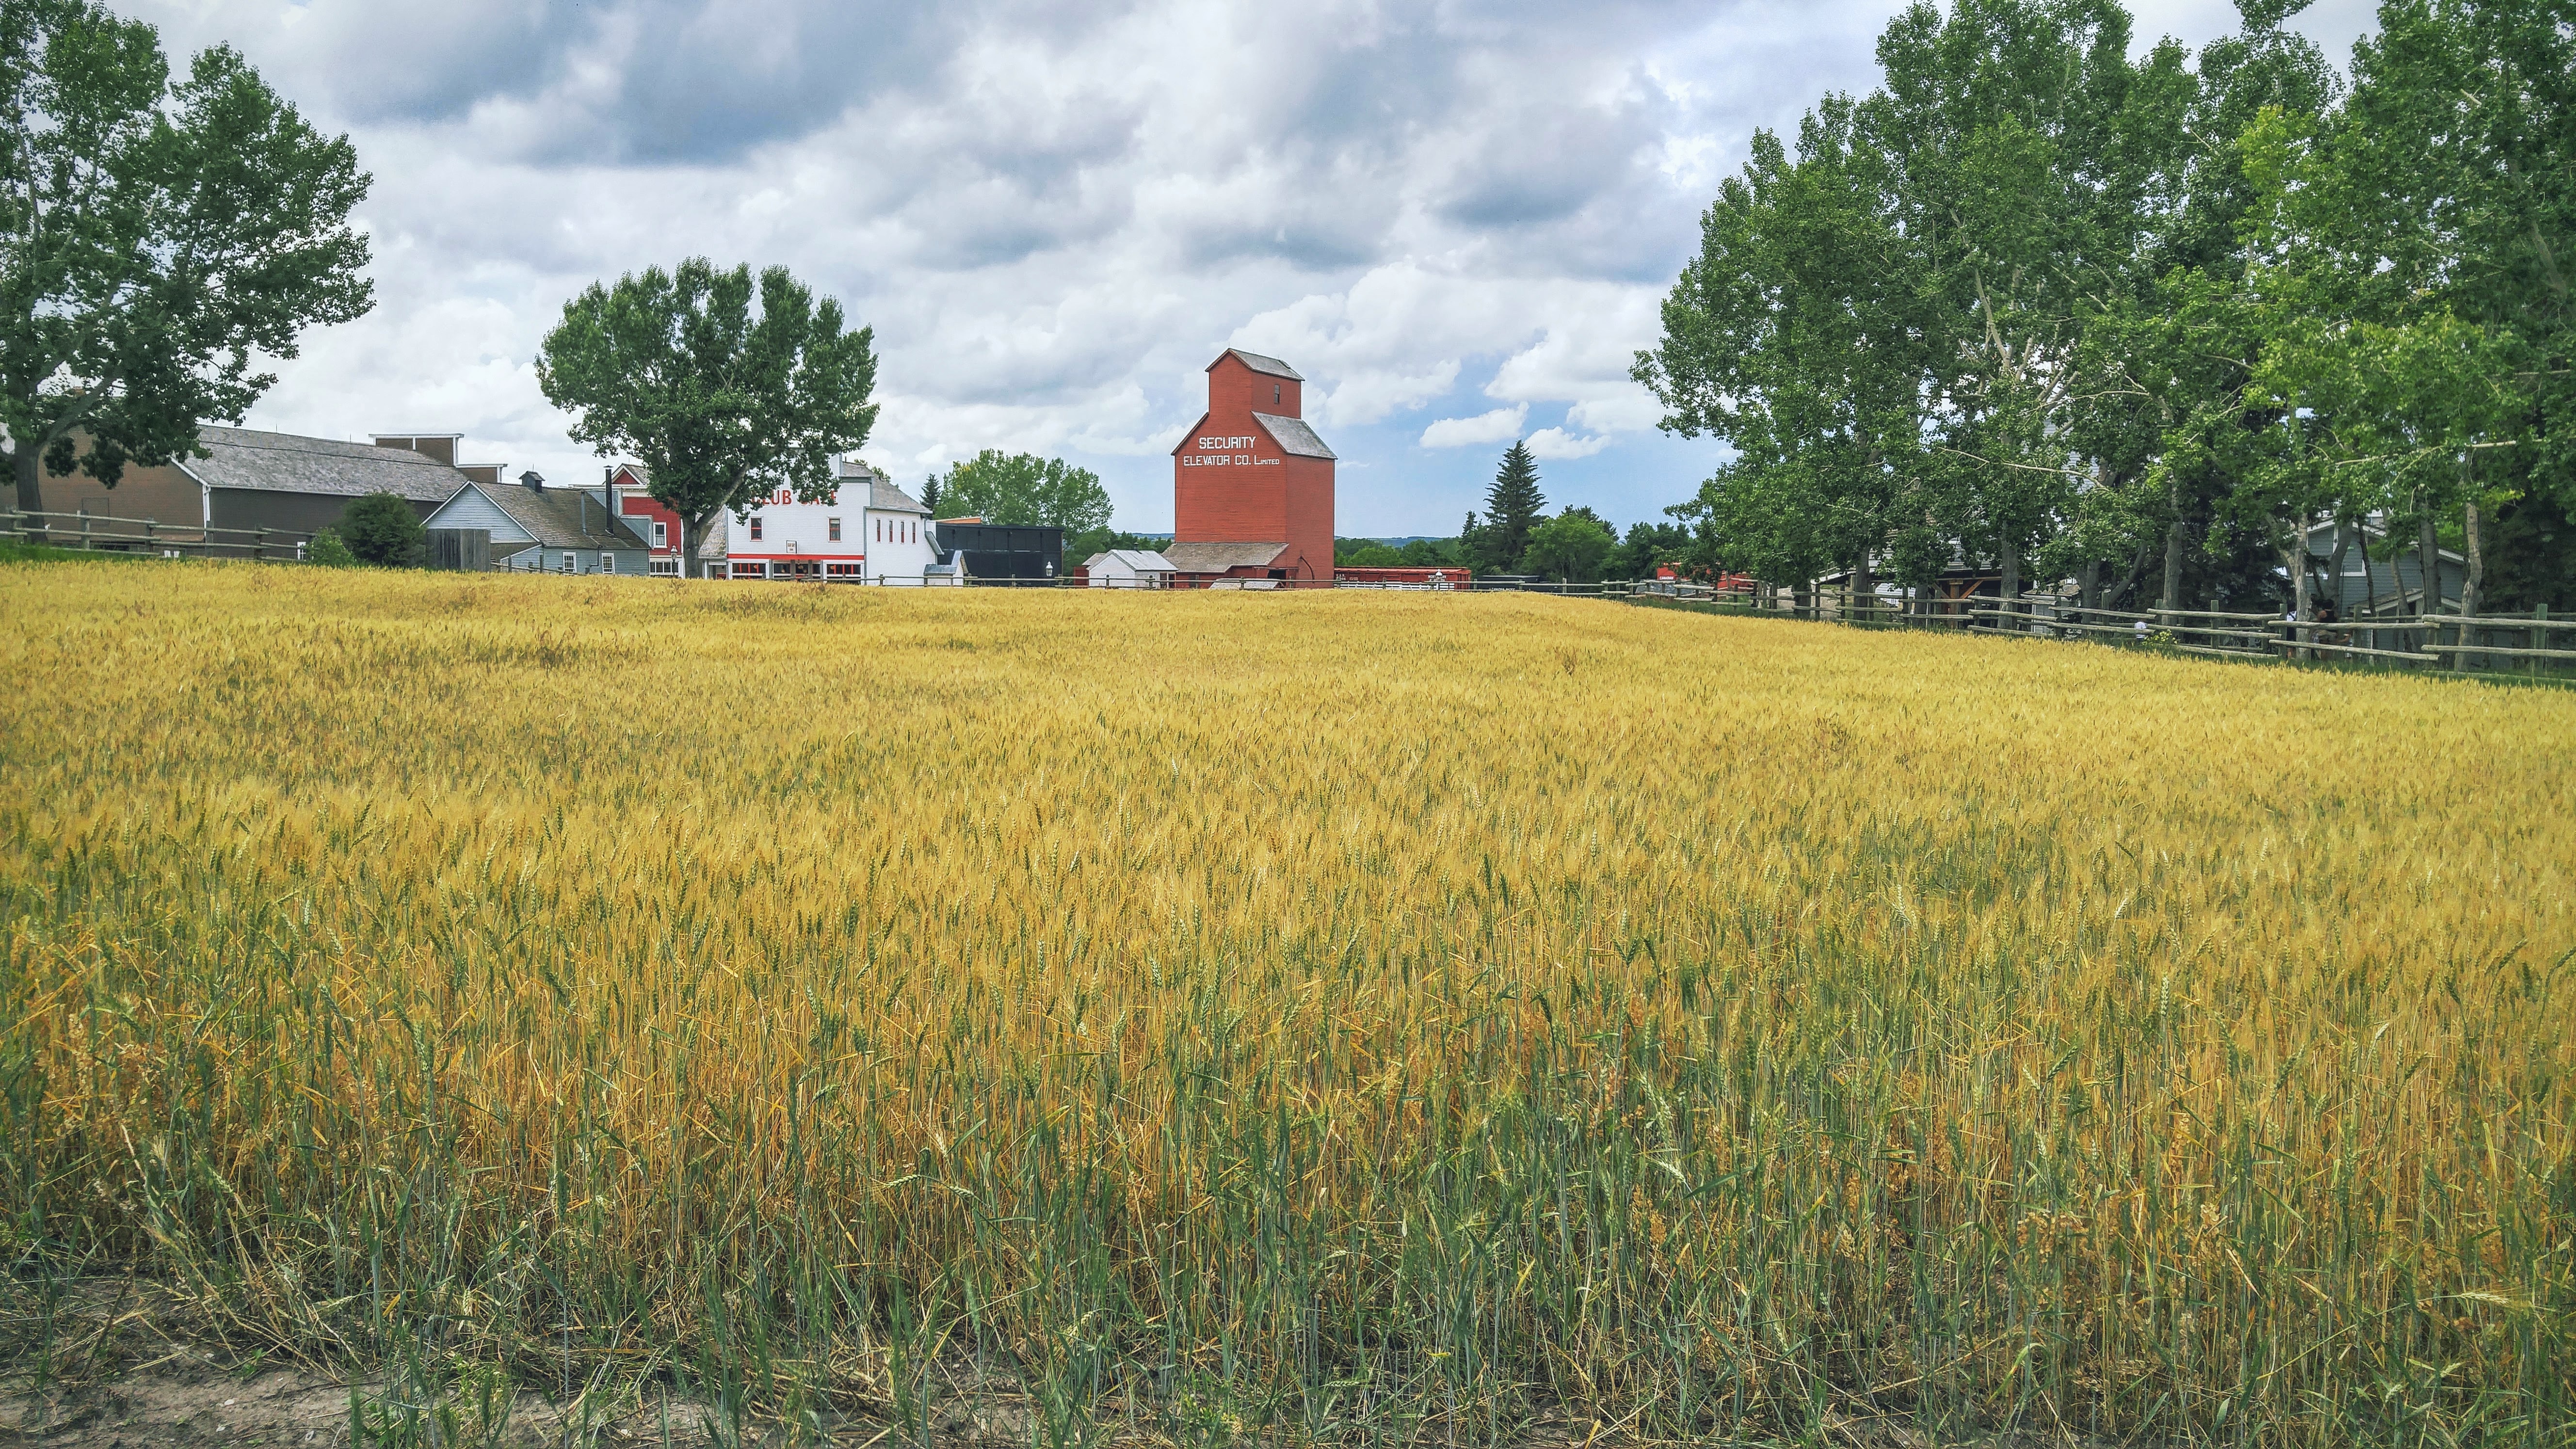
landscape, tree, grass, plant, field, farm, lawn, meadow, prairie, hill, flower, crop, pasture, agriculture, plain, grassland, ecosystem, rural area, paddy field, grass family